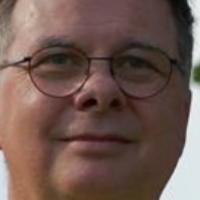
Age group: age 41-55